Maximilian I of Mexico

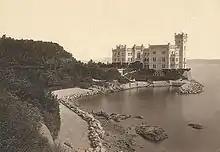
Miramare Castle, ca. 1880

At end of the Crimean War in March 1856 that brought a period of peace to Europe, Maximilian traveled to Paris to meet Emperor of the French, Napoleon III and his wife the Empress Eugénie. There he also met Mexican conservatives, who would later prove to be decisive in Maximilian's life. The Archduke would write about this initial meeting in his diary "although the emperor lacks the genius of his famous uncle, he retains fortunately for France, a grand personality. He stands tall over the century and shall surely leave his mark on it."